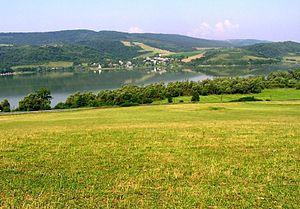
Bžany est un village de Slovaquie situé dans la région de Prešov.
Veľká Domaša est un lac de barrage à usage multiple situé dans le district de Vranov nad Topľou. Il fut construit entre 1962 et 1967 sur la rivière Ondava. Ses principales utilisations sont la régulation du cours de l’ondava en amont de la plaine de Slovaquie orientale et un réservoir d’eau.